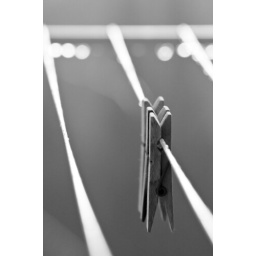
Playing around with the conversion to black and white in Photoshop. See the b/w conversions in the set &amp;quot;Playing with Photoshop&amp;quot;.